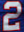
Number: 2